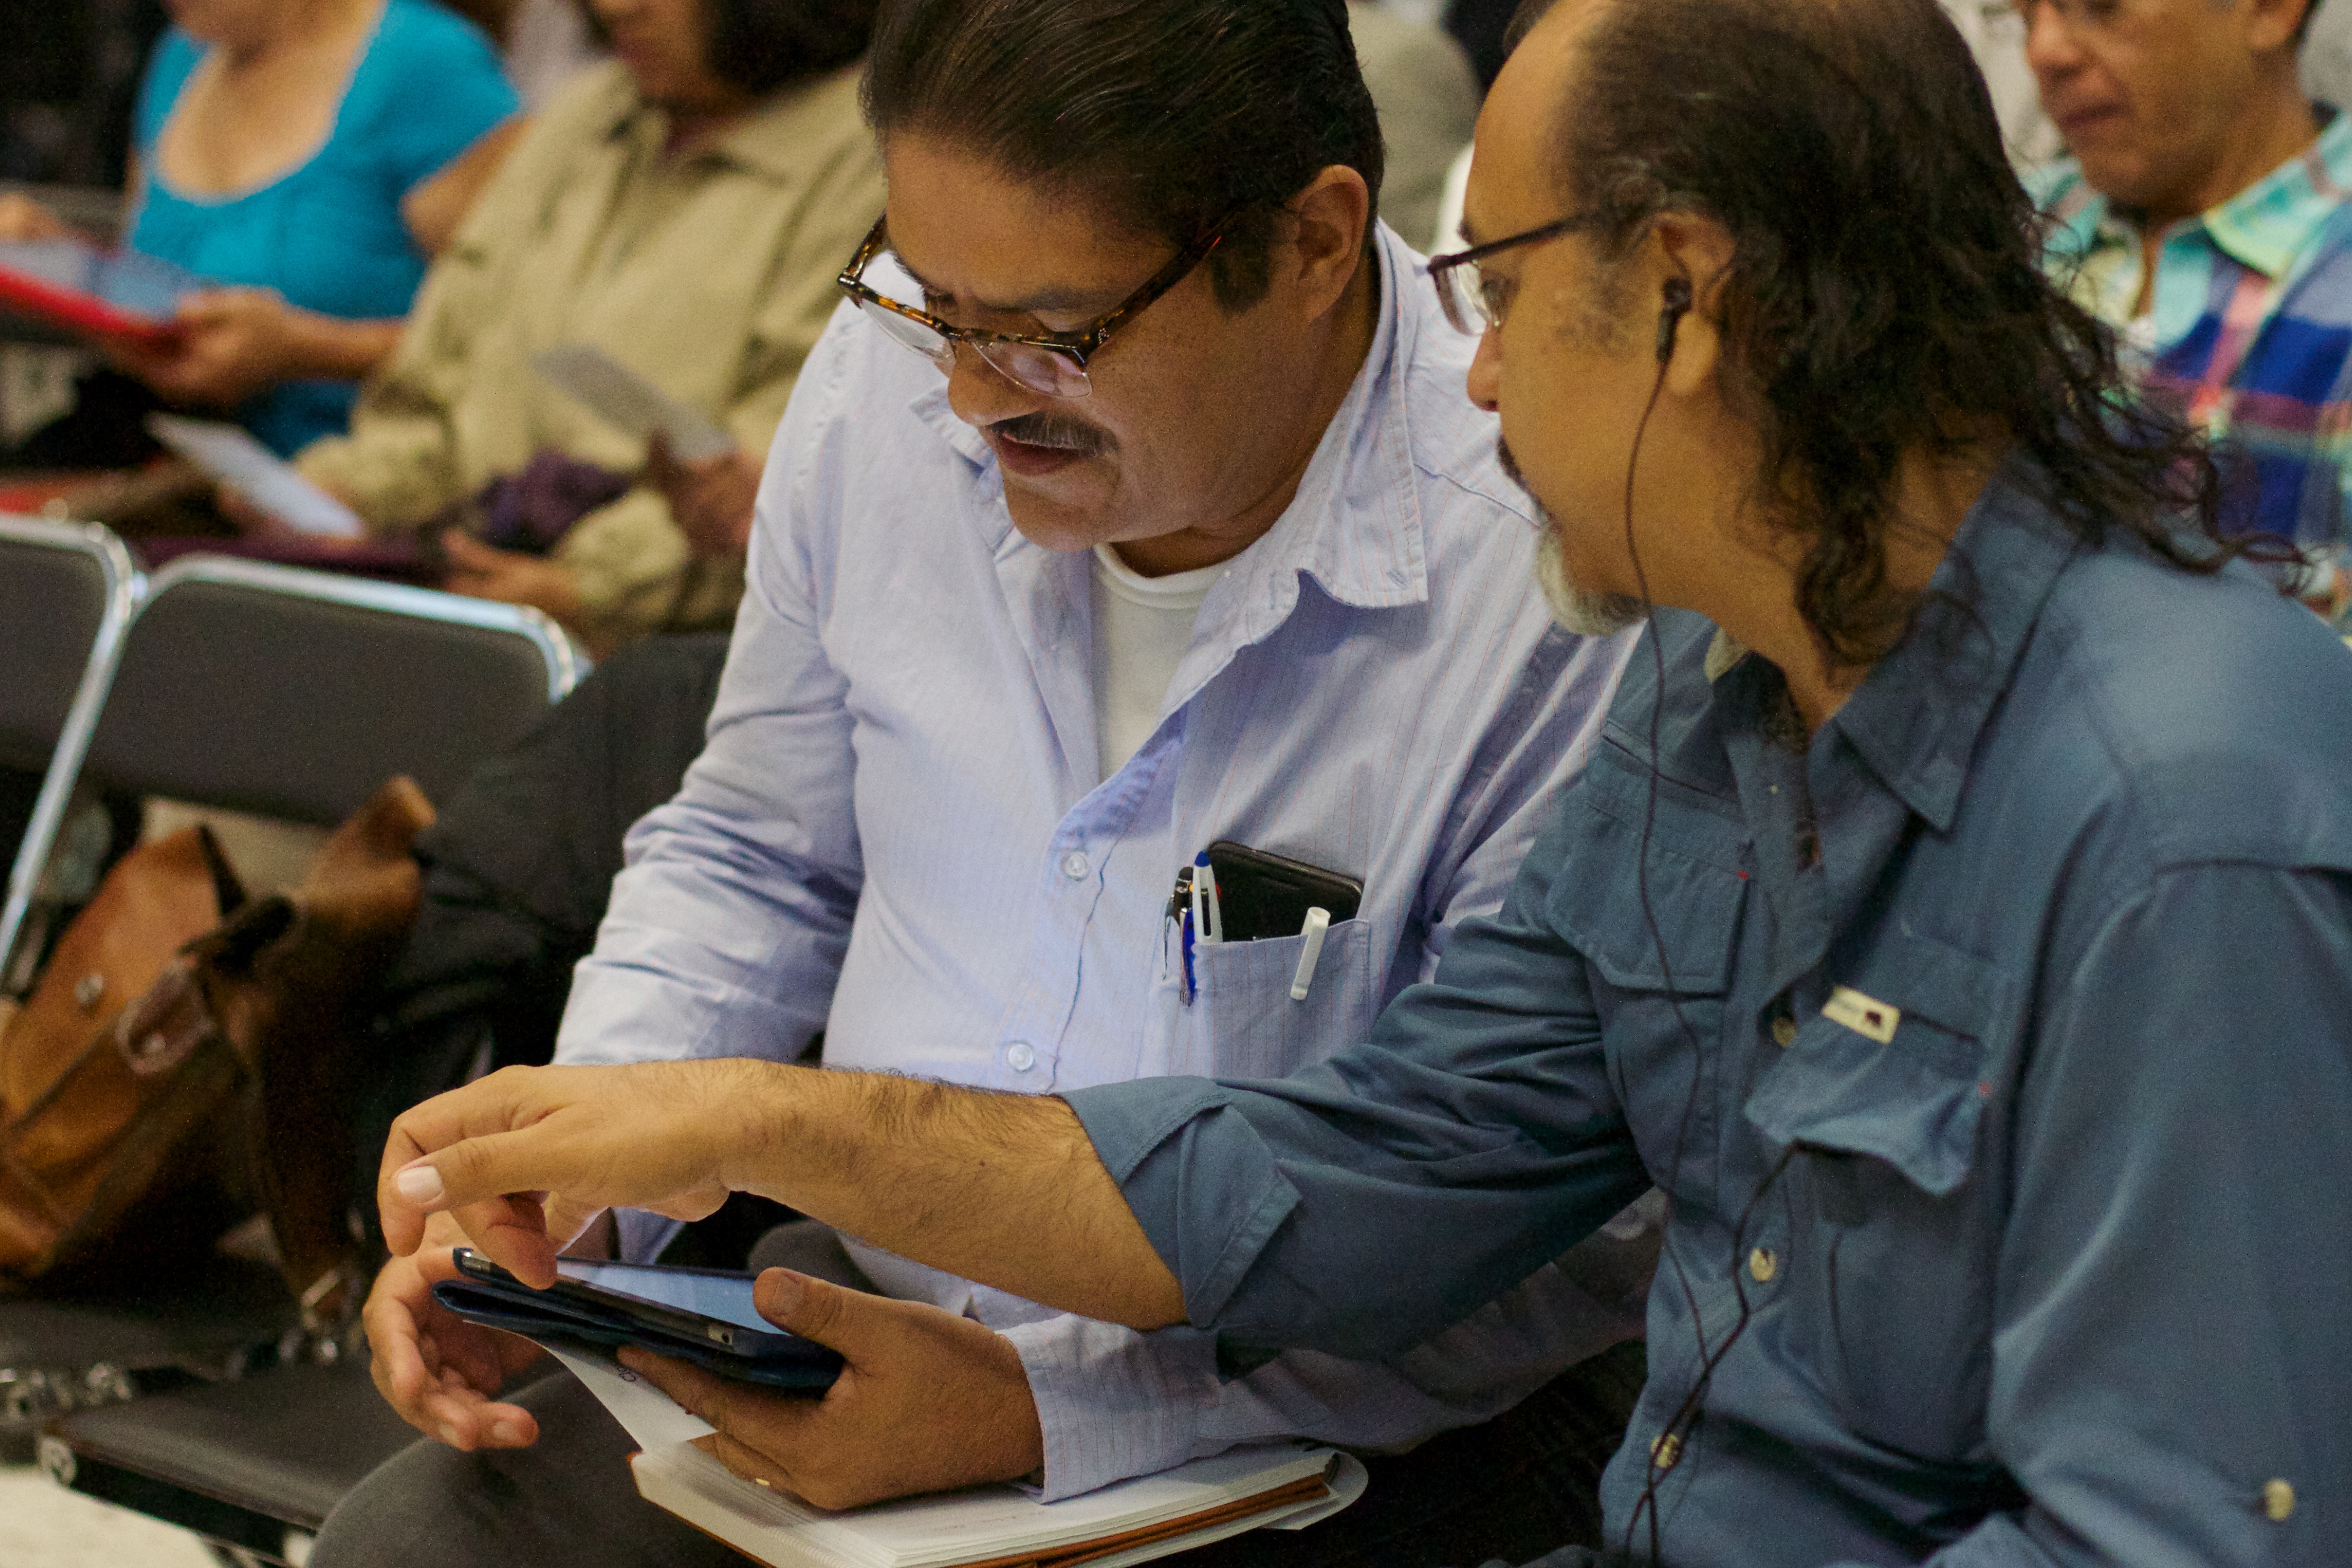
person, udgagora